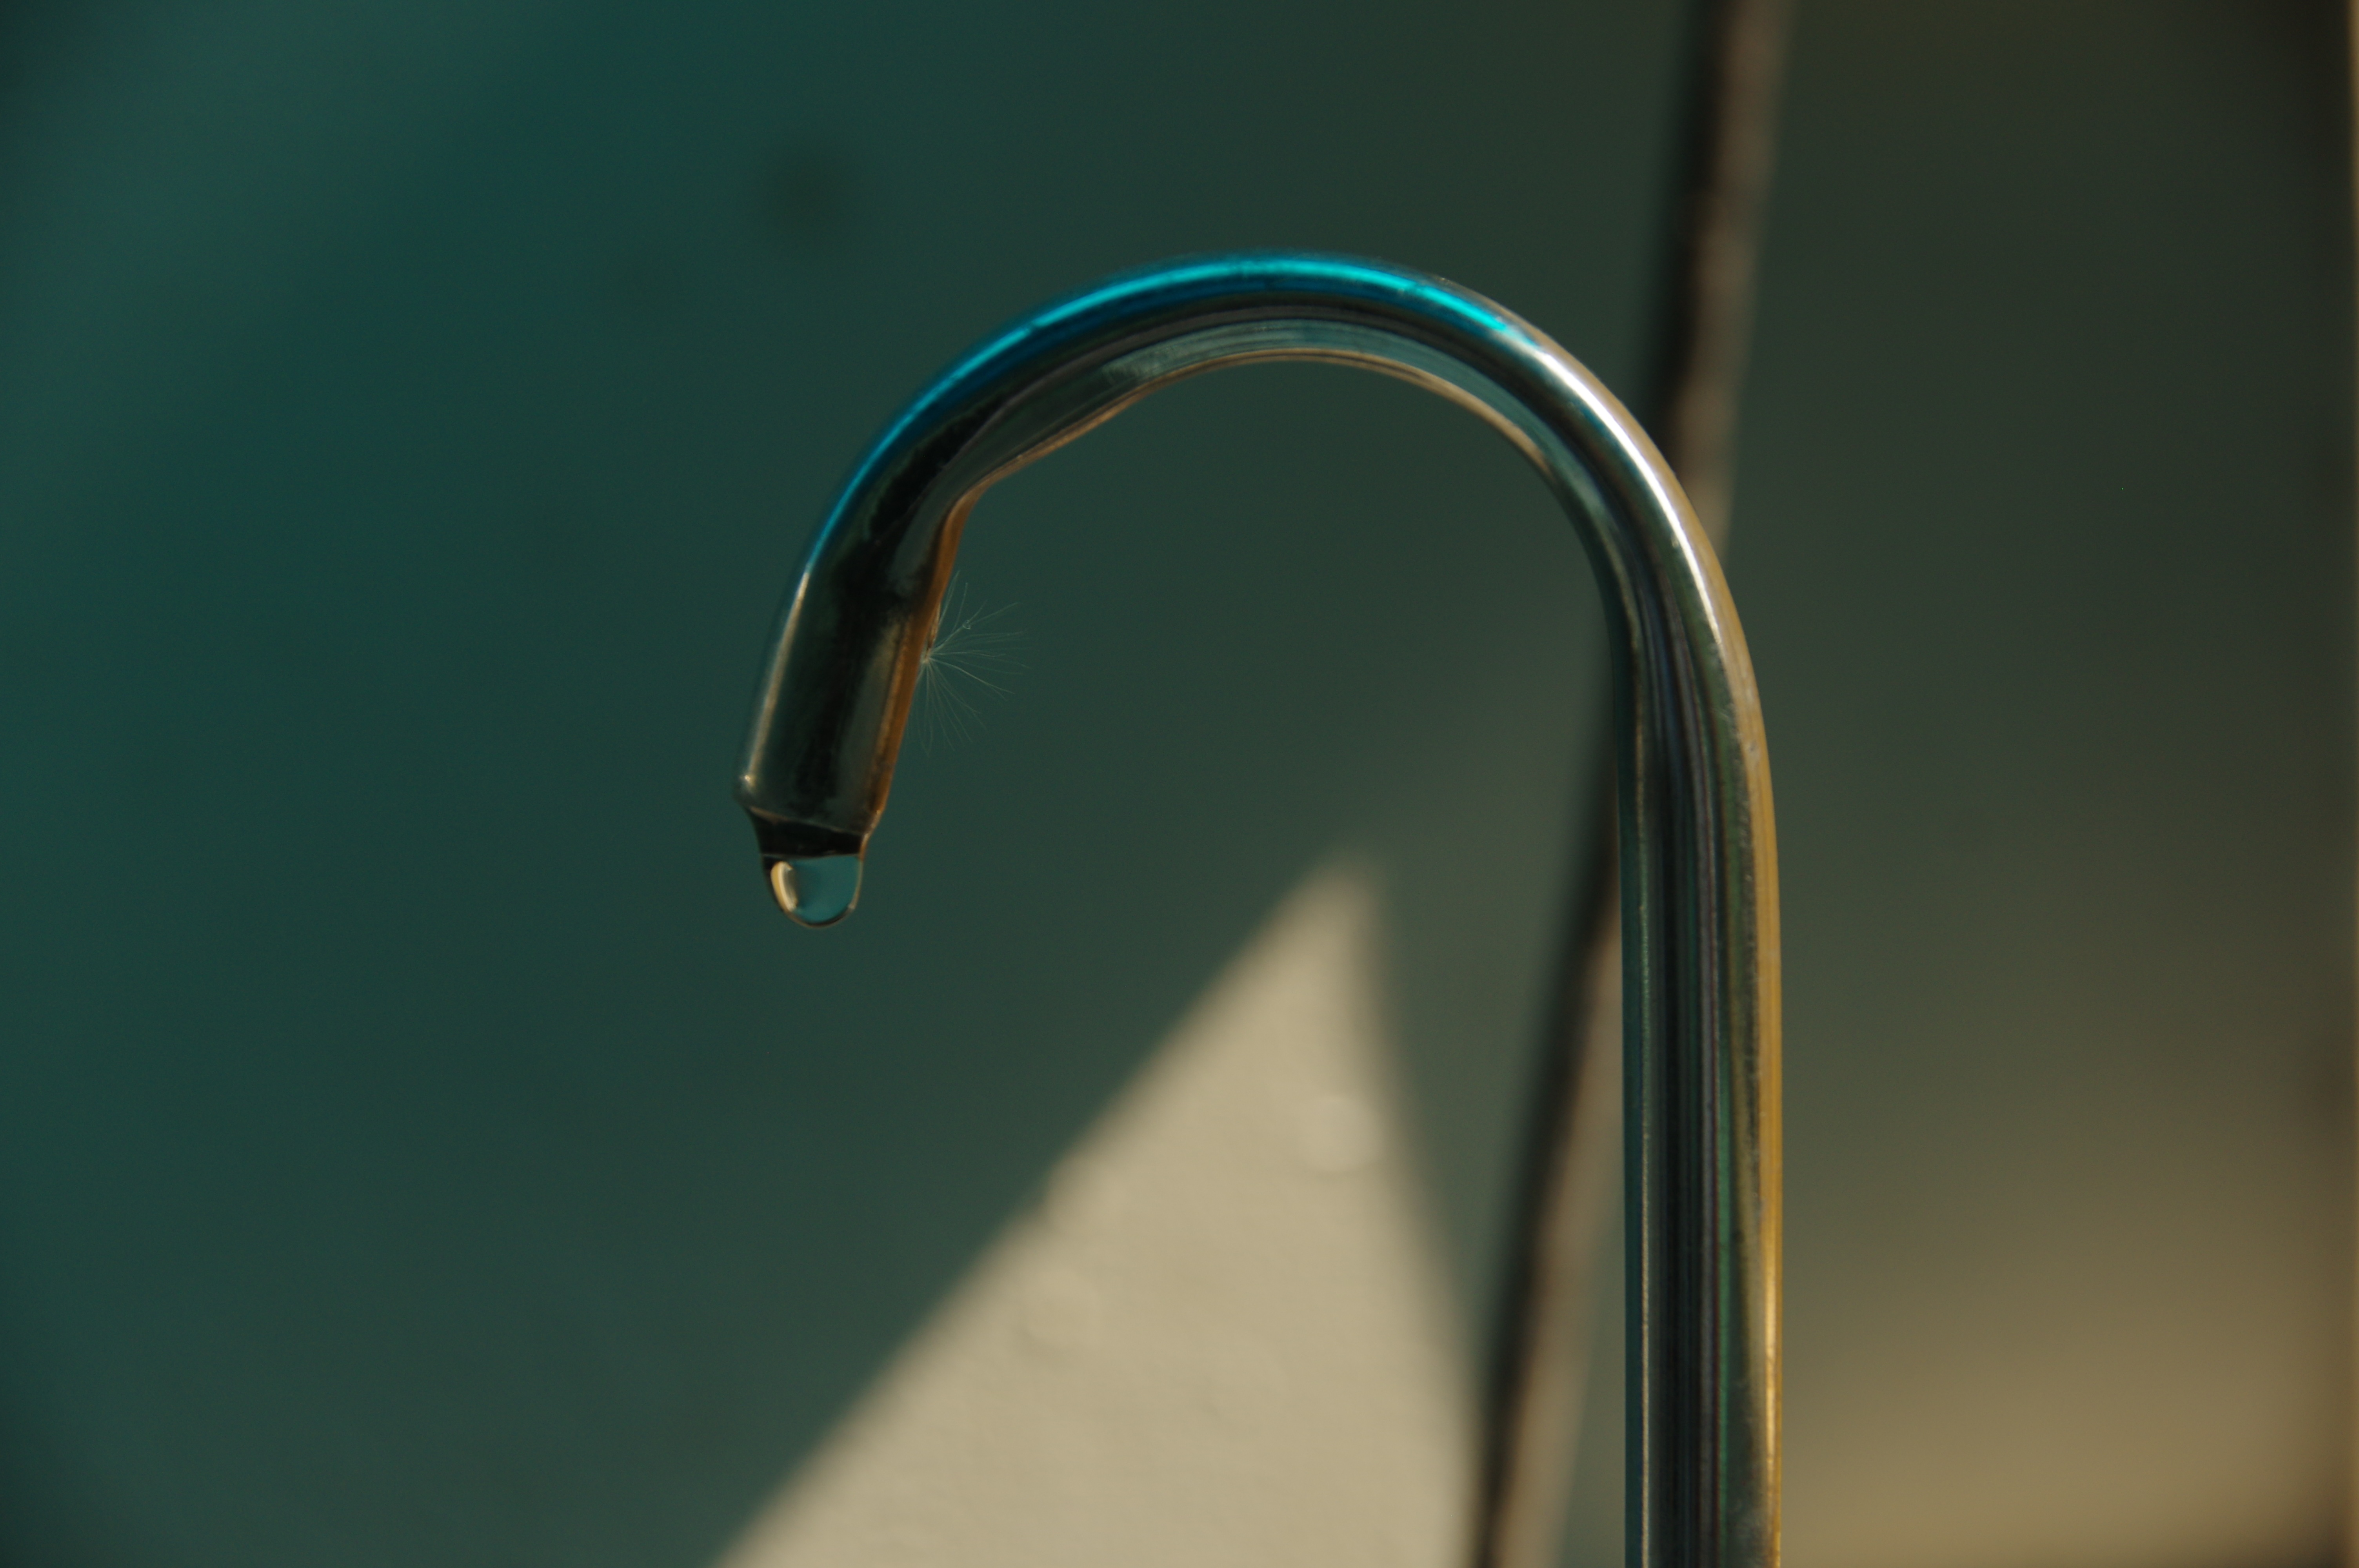
light, photography, number, line, green, reflection, lighting, close up, tap, macro photography